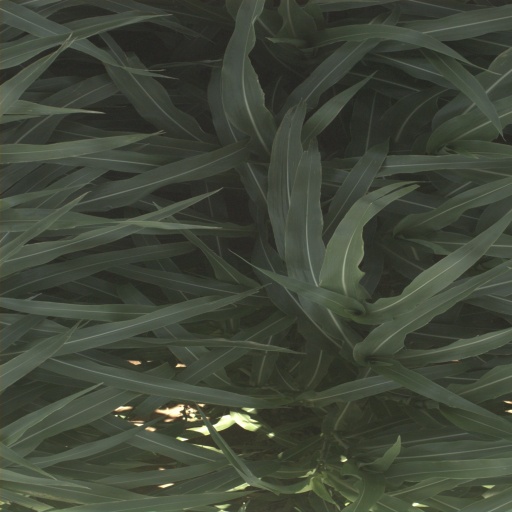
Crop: sorghum